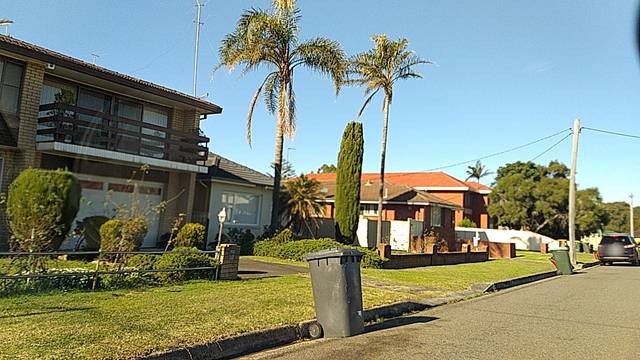
Region: Australia
Coordinates: -34.378, 150.91